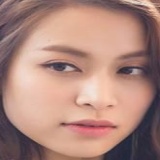
ca sĩ Hoàng Thùy Linh